Whycocomagh, Nova Scotia

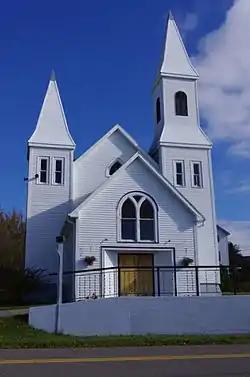
St. Andrew's Presbyterian Church in Whycocomagh, Nova Scotia

Whycocomagh is an unincorporated area on the eastern edge of the Municipality of the County of Inverness, Nova Scotia, Canada. The population in 2001 was 854.